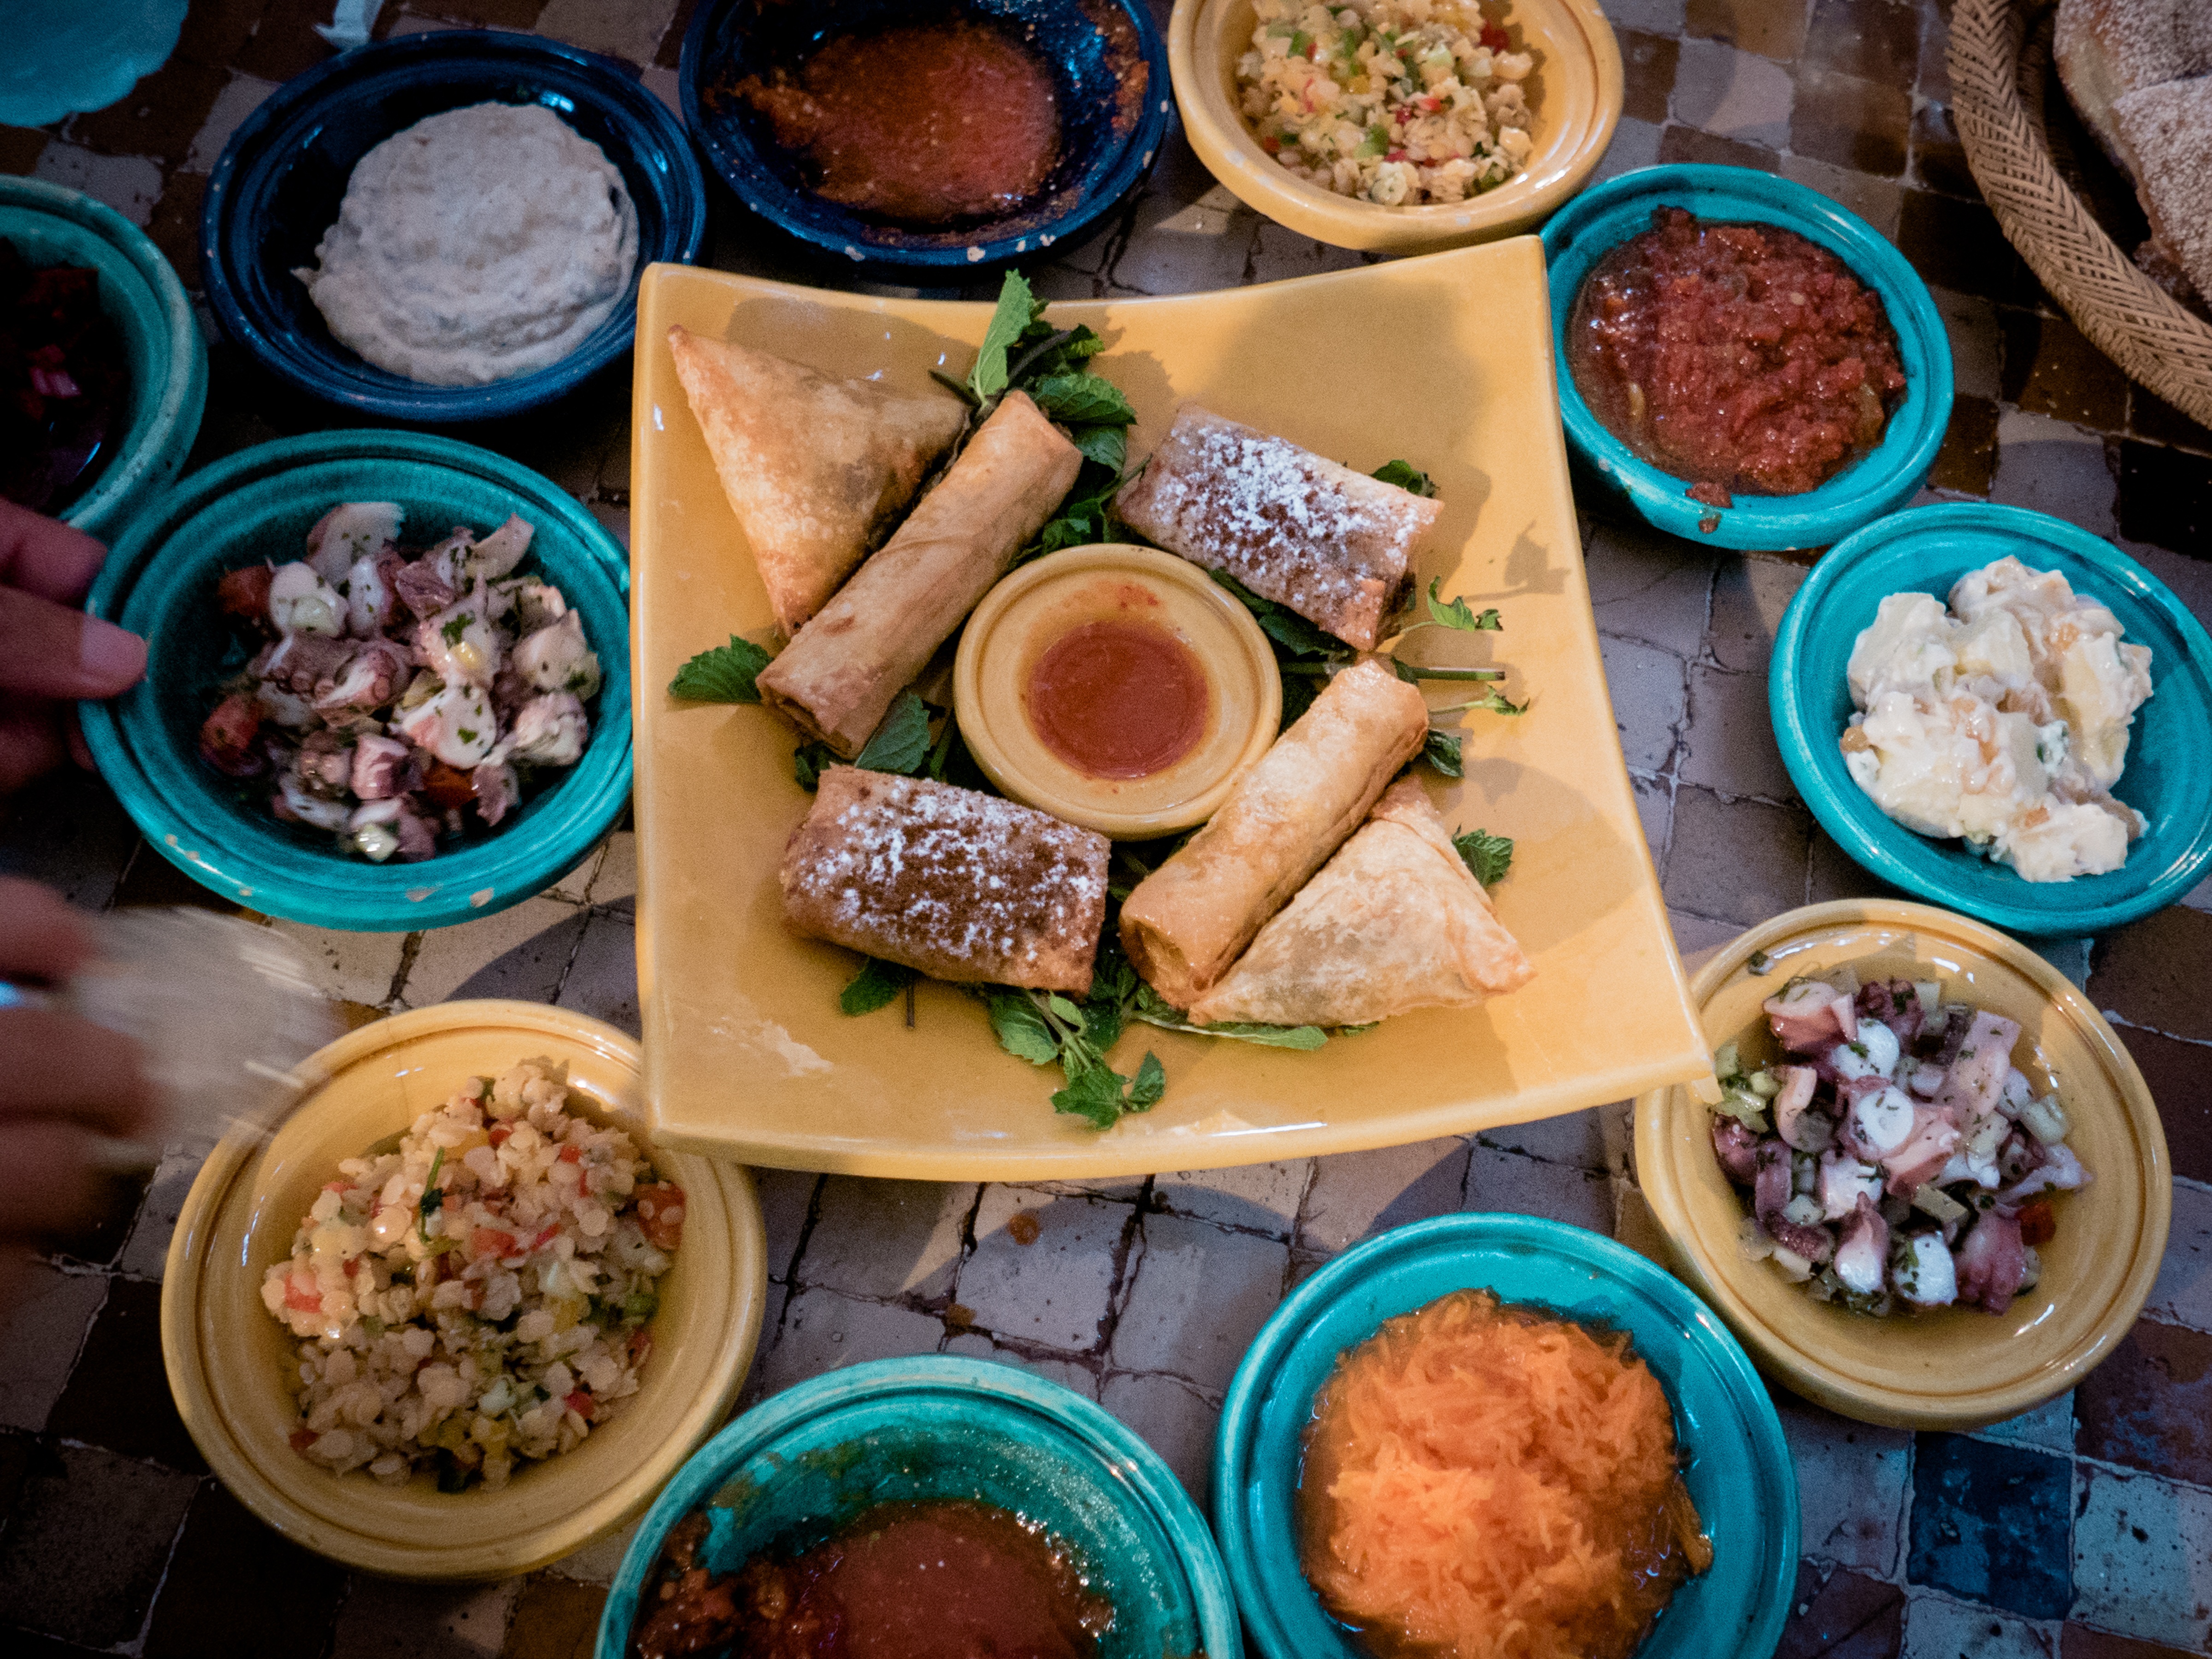
table, restaurant, dip, dish, meal, food, seafood, breakfast, gourmet, eat, lunch, cuisine, delicious, asian food, dumplings, shells, vegetables, tasty, morocco, courts, moroccan, oriental, dine, gastronomy, benefit from, pleasure, arabic, dipping, casablanca, salads, traditionally, bowls, moorish, lasquala, appetizers, dips, sauces